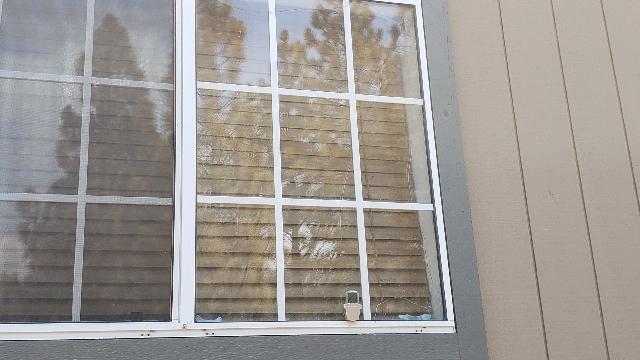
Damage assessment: affected